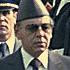
Age: 48